Lee Aaron

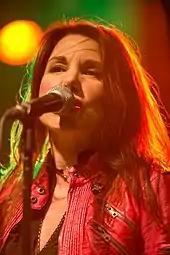
Aaron in 2017

In 2000, Aaron released a jazz album, "Slick Chick", on her imprint, Barking Dog Music, with distribution by Fusion 3. She performed extensively in support of this release, showcasing at The Top of the Senator in Toronto and various jazz festivals across Canada and Europe.